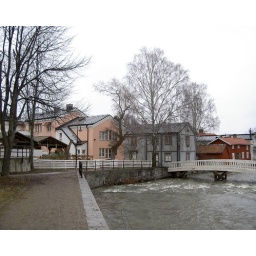
Old houses by the river II